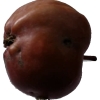
Label: Apple 18